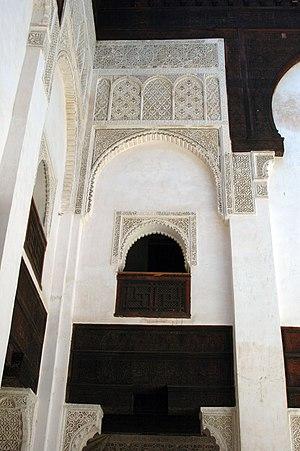
La Médersa Cherratine.
Moulay Rachid ou Moulay Rachid ben Chérif, né vers 1631 dans la région du Tafilalet et mort le 9 avril 1672 à Marrakech, est sultan du Maroc de 1667 à 1672.
La médersa Cherratine, est une médersa construite en 1670 par le sultan alaouite Rachid ben Chérif. Elle se situe dans la ville de Fès, au Maroc.